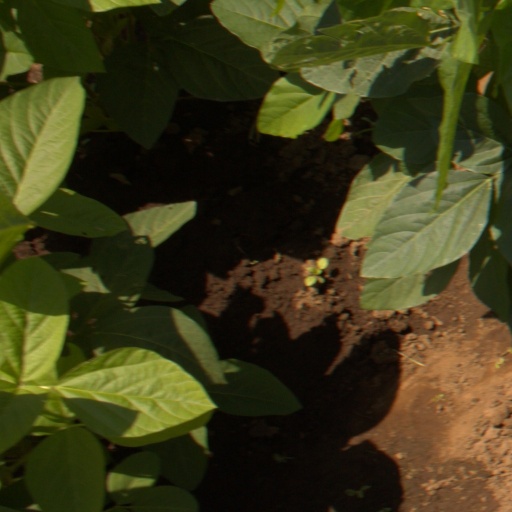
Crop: soybean